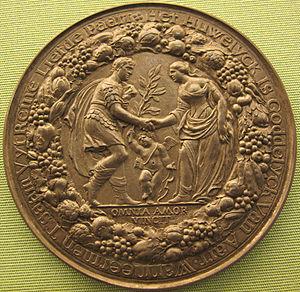
Pieter van Abeele, ou Pieter van den Abeele, ou Pieter van den Abele, ou Pieter van Abele, né en 1608 à Middelbourg et mort le 21 février 1684 à Amsterdam, est un médailleur néerlandais.